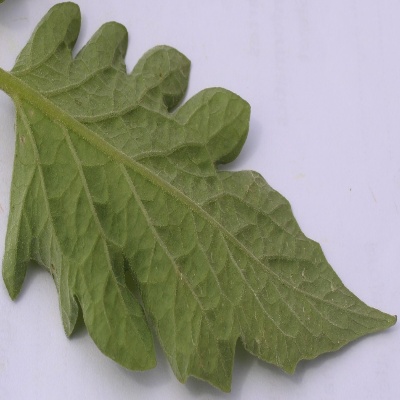
Crop: Tomato
Condition: healthy